Native Americans in the United States

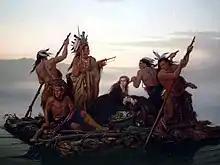
"Five Indians and a Captive", painted by Carl Wimar, 1855

The Midewiwin Lodge is a medicine society inspired by the oral history and prophesies of the Ojibwa (Chippewa) and related tribes.